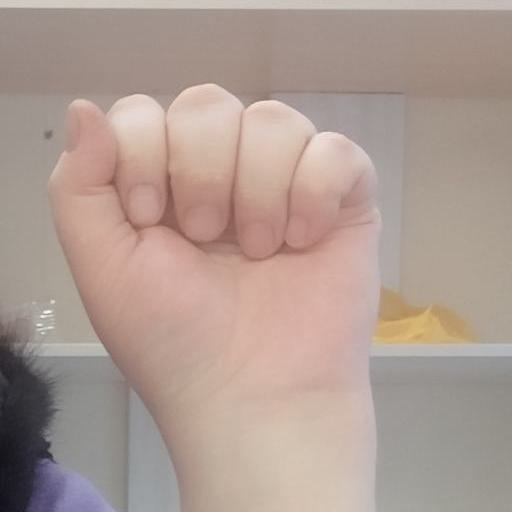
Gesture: fist